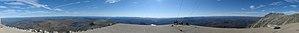
Le Gaustatoppen est le point culminant du comté de Vestfold og Telemark en Norvège. C'est aussi le huitième plus haut sommet du pays avec 1 883 m d'altitude.